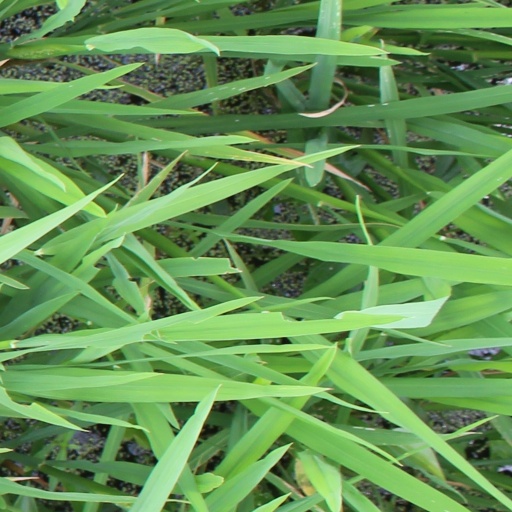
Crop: rice